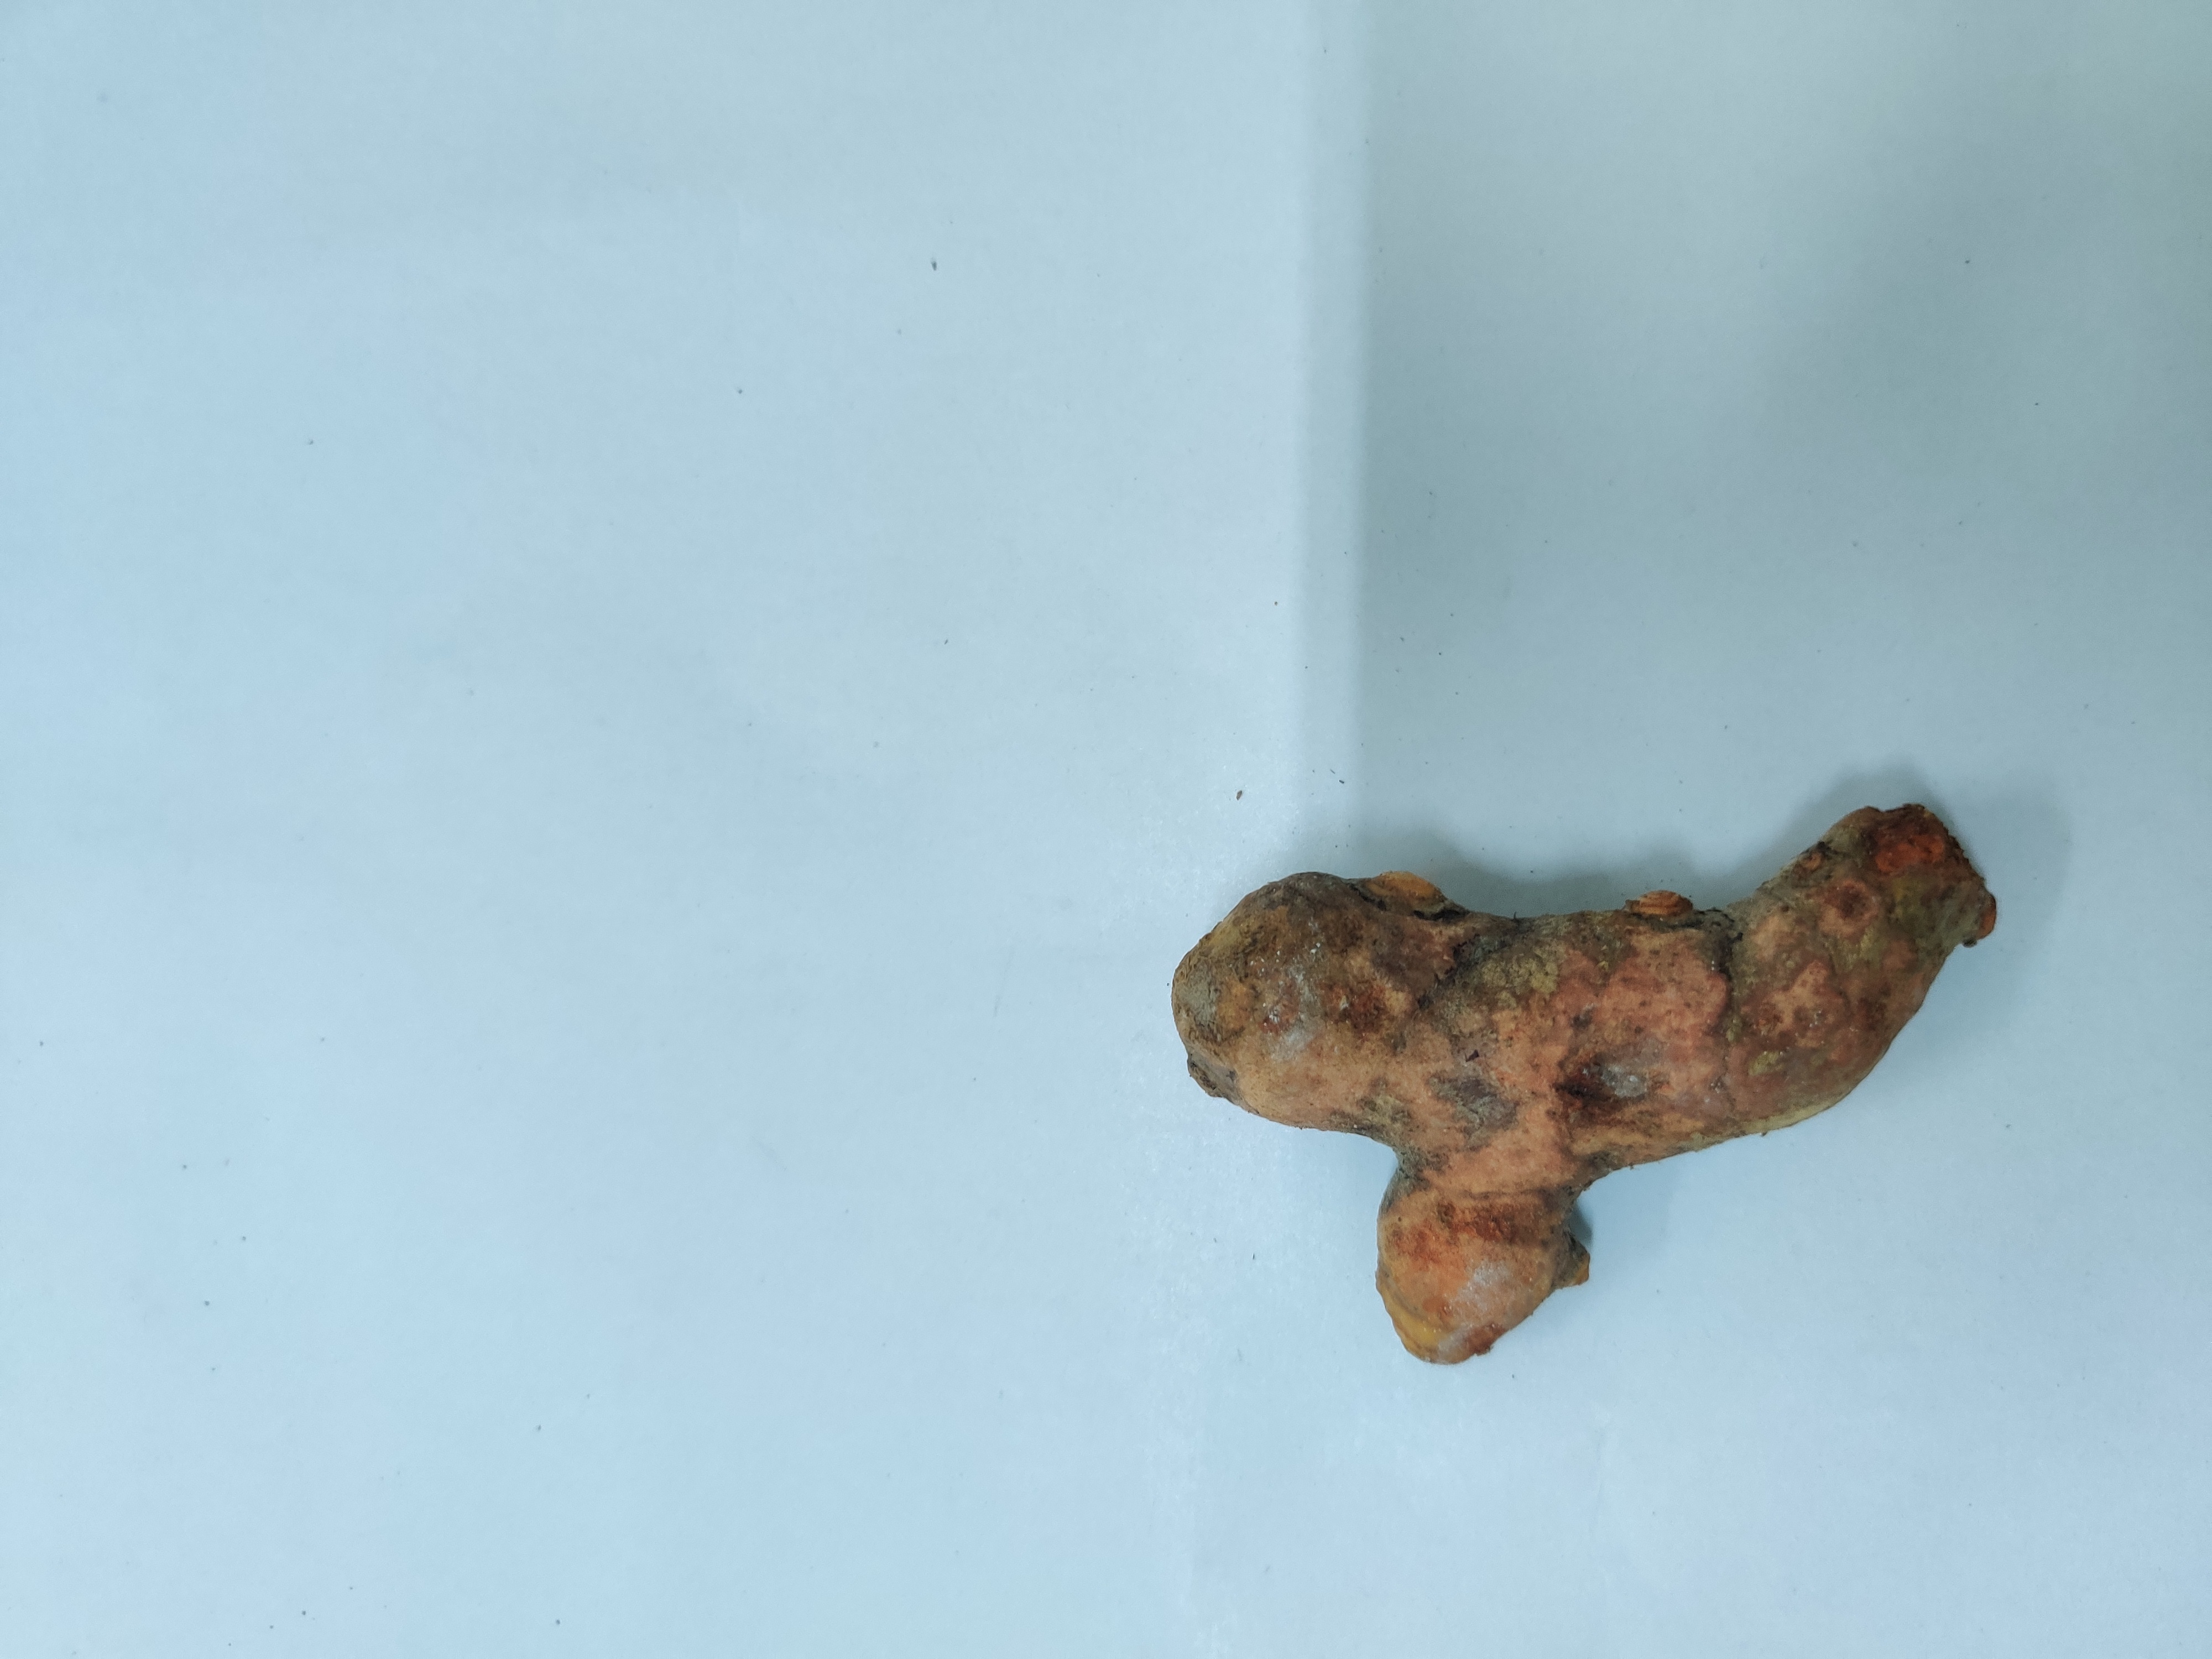
Crop: Turmeric
Condition: Damaged